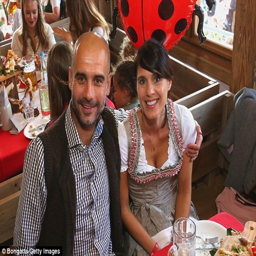
football player with his wife as the couple attend an event in september last year